Ace Barbers

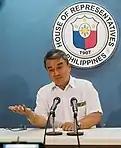
Barbers during press briefing in 2017

Barbers eventually regained the seat in 2016; he is currently serving his third consecutive term—the sixth overall. He has been the chairperson of the House Committee on Dangerous Drugs.